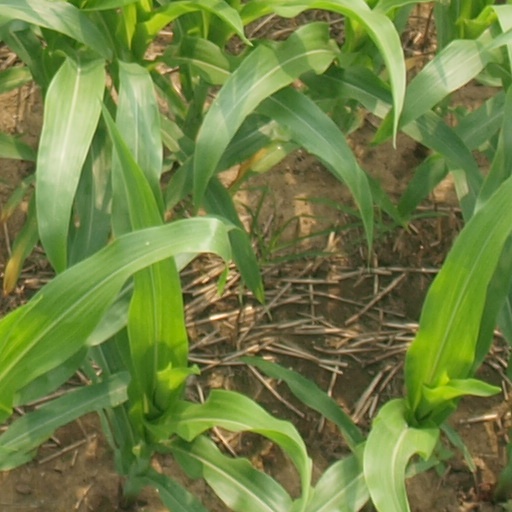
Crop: maize; corn